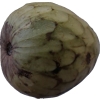
Label: cherimoya